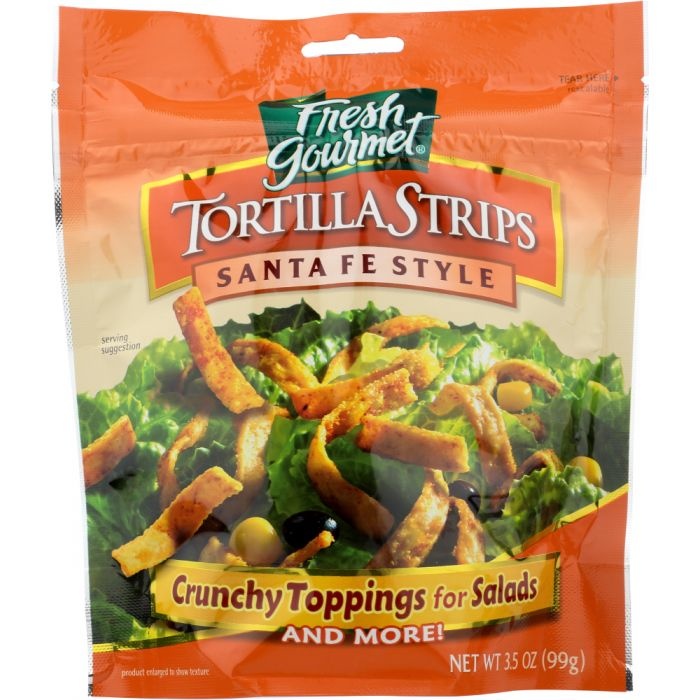
FRESH GOURMET: Tortilla Strips Santa Fe Style 3.5 Oz
Brand: GreenDropShip
For years you`ve enjoyed the robust crunch of tortilla chips as a welcome accompaniment to dips and salsa. Now, for the first time, you can enjoy the tortilla chip experience in salads and side dishes, as well. Fresh Gourmet Santa Fe Style Tortilla Strips are fork-friendly and easy to sprinkle on top of your favorite foods. As a snack, or as an ingredient in appetizers, salads or entrees, our Tortilla Strips add authentic Santa Fe taste!
Category: Food, Beverages & Tobacco > Food Items > Bakery > Taco Shells & Tostadas